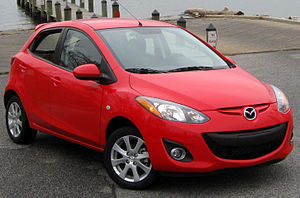
Mazda2 / Mazda2 (type DE, 2007−)
Mazda2 er en forhjulstrukket minibil fra den japanske bilfabrikant Mazda, som kom på markedet i foråret 2003 og siden efteråret 2007 befinder sig i anden generation.